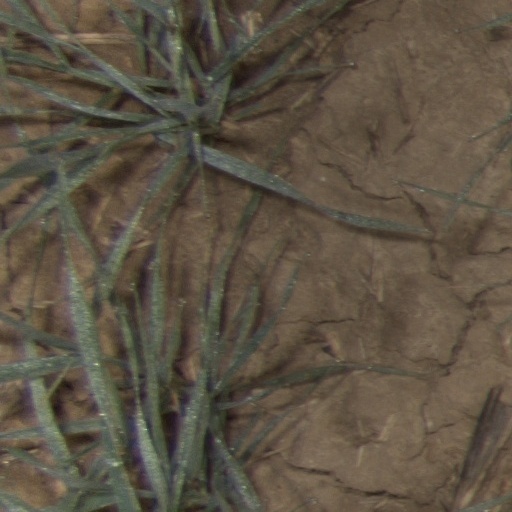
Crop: wheat